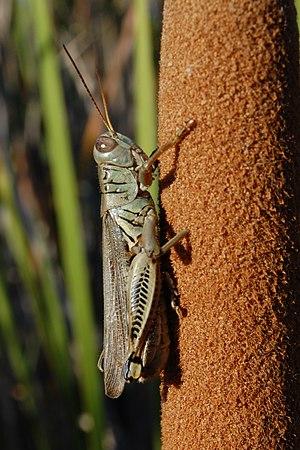
Les Melanoplinae sont une sous-famille d'insectes orthoptères de la famille des Acrididae.